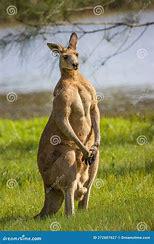
Brand: KangaROOS
Model: 100